1Punch

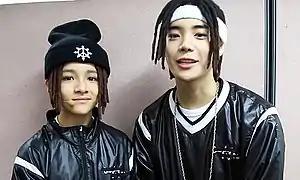
1Punch in 2015

1Punch was a South Korean duo formed by Brave Entertainment in Seoul, South Korea, consisting of One and Punch (now known as Samuel). They debuted on January 23, 2015, with their single "Turn Me Back" from the single album "The Anthem". The duo ultimately disbanded after One signed with YG Entertainment. Both members debuted as solo artists in 2017.